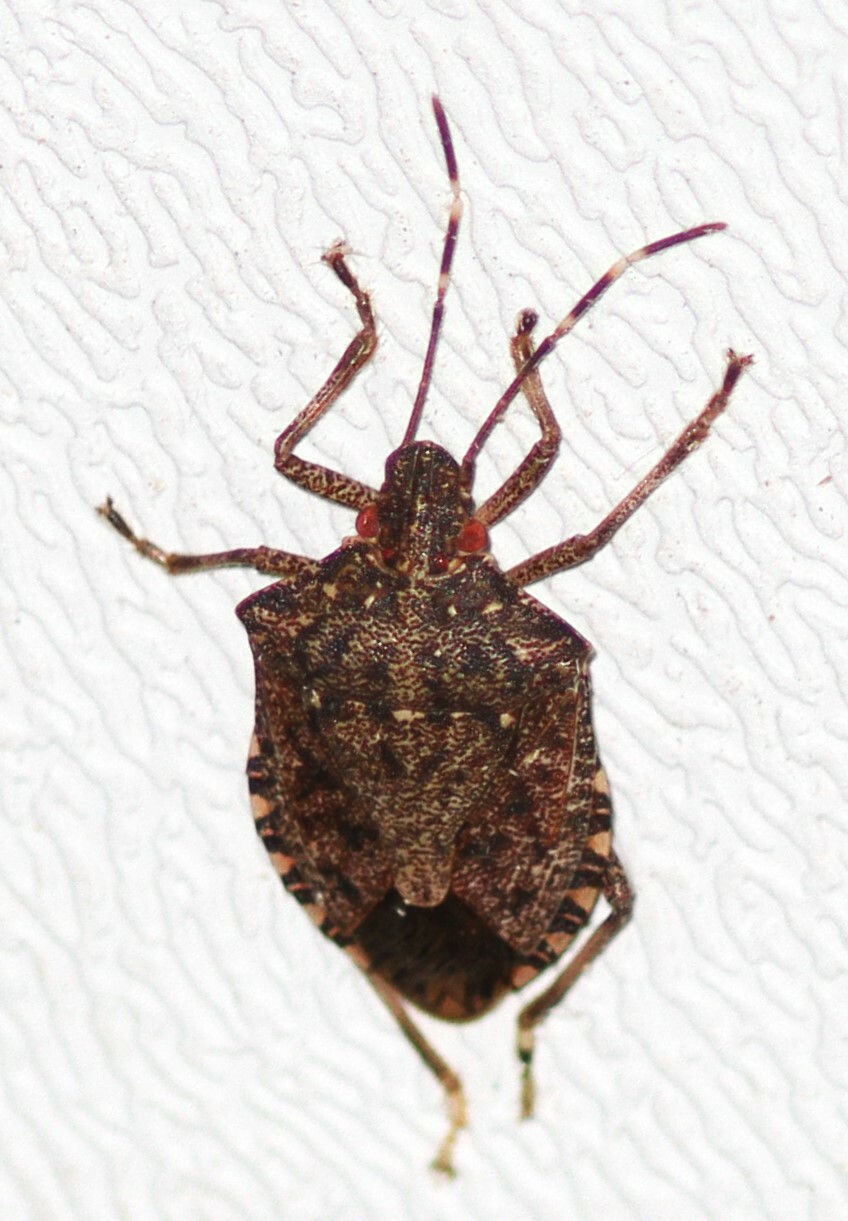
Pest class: stink_bug